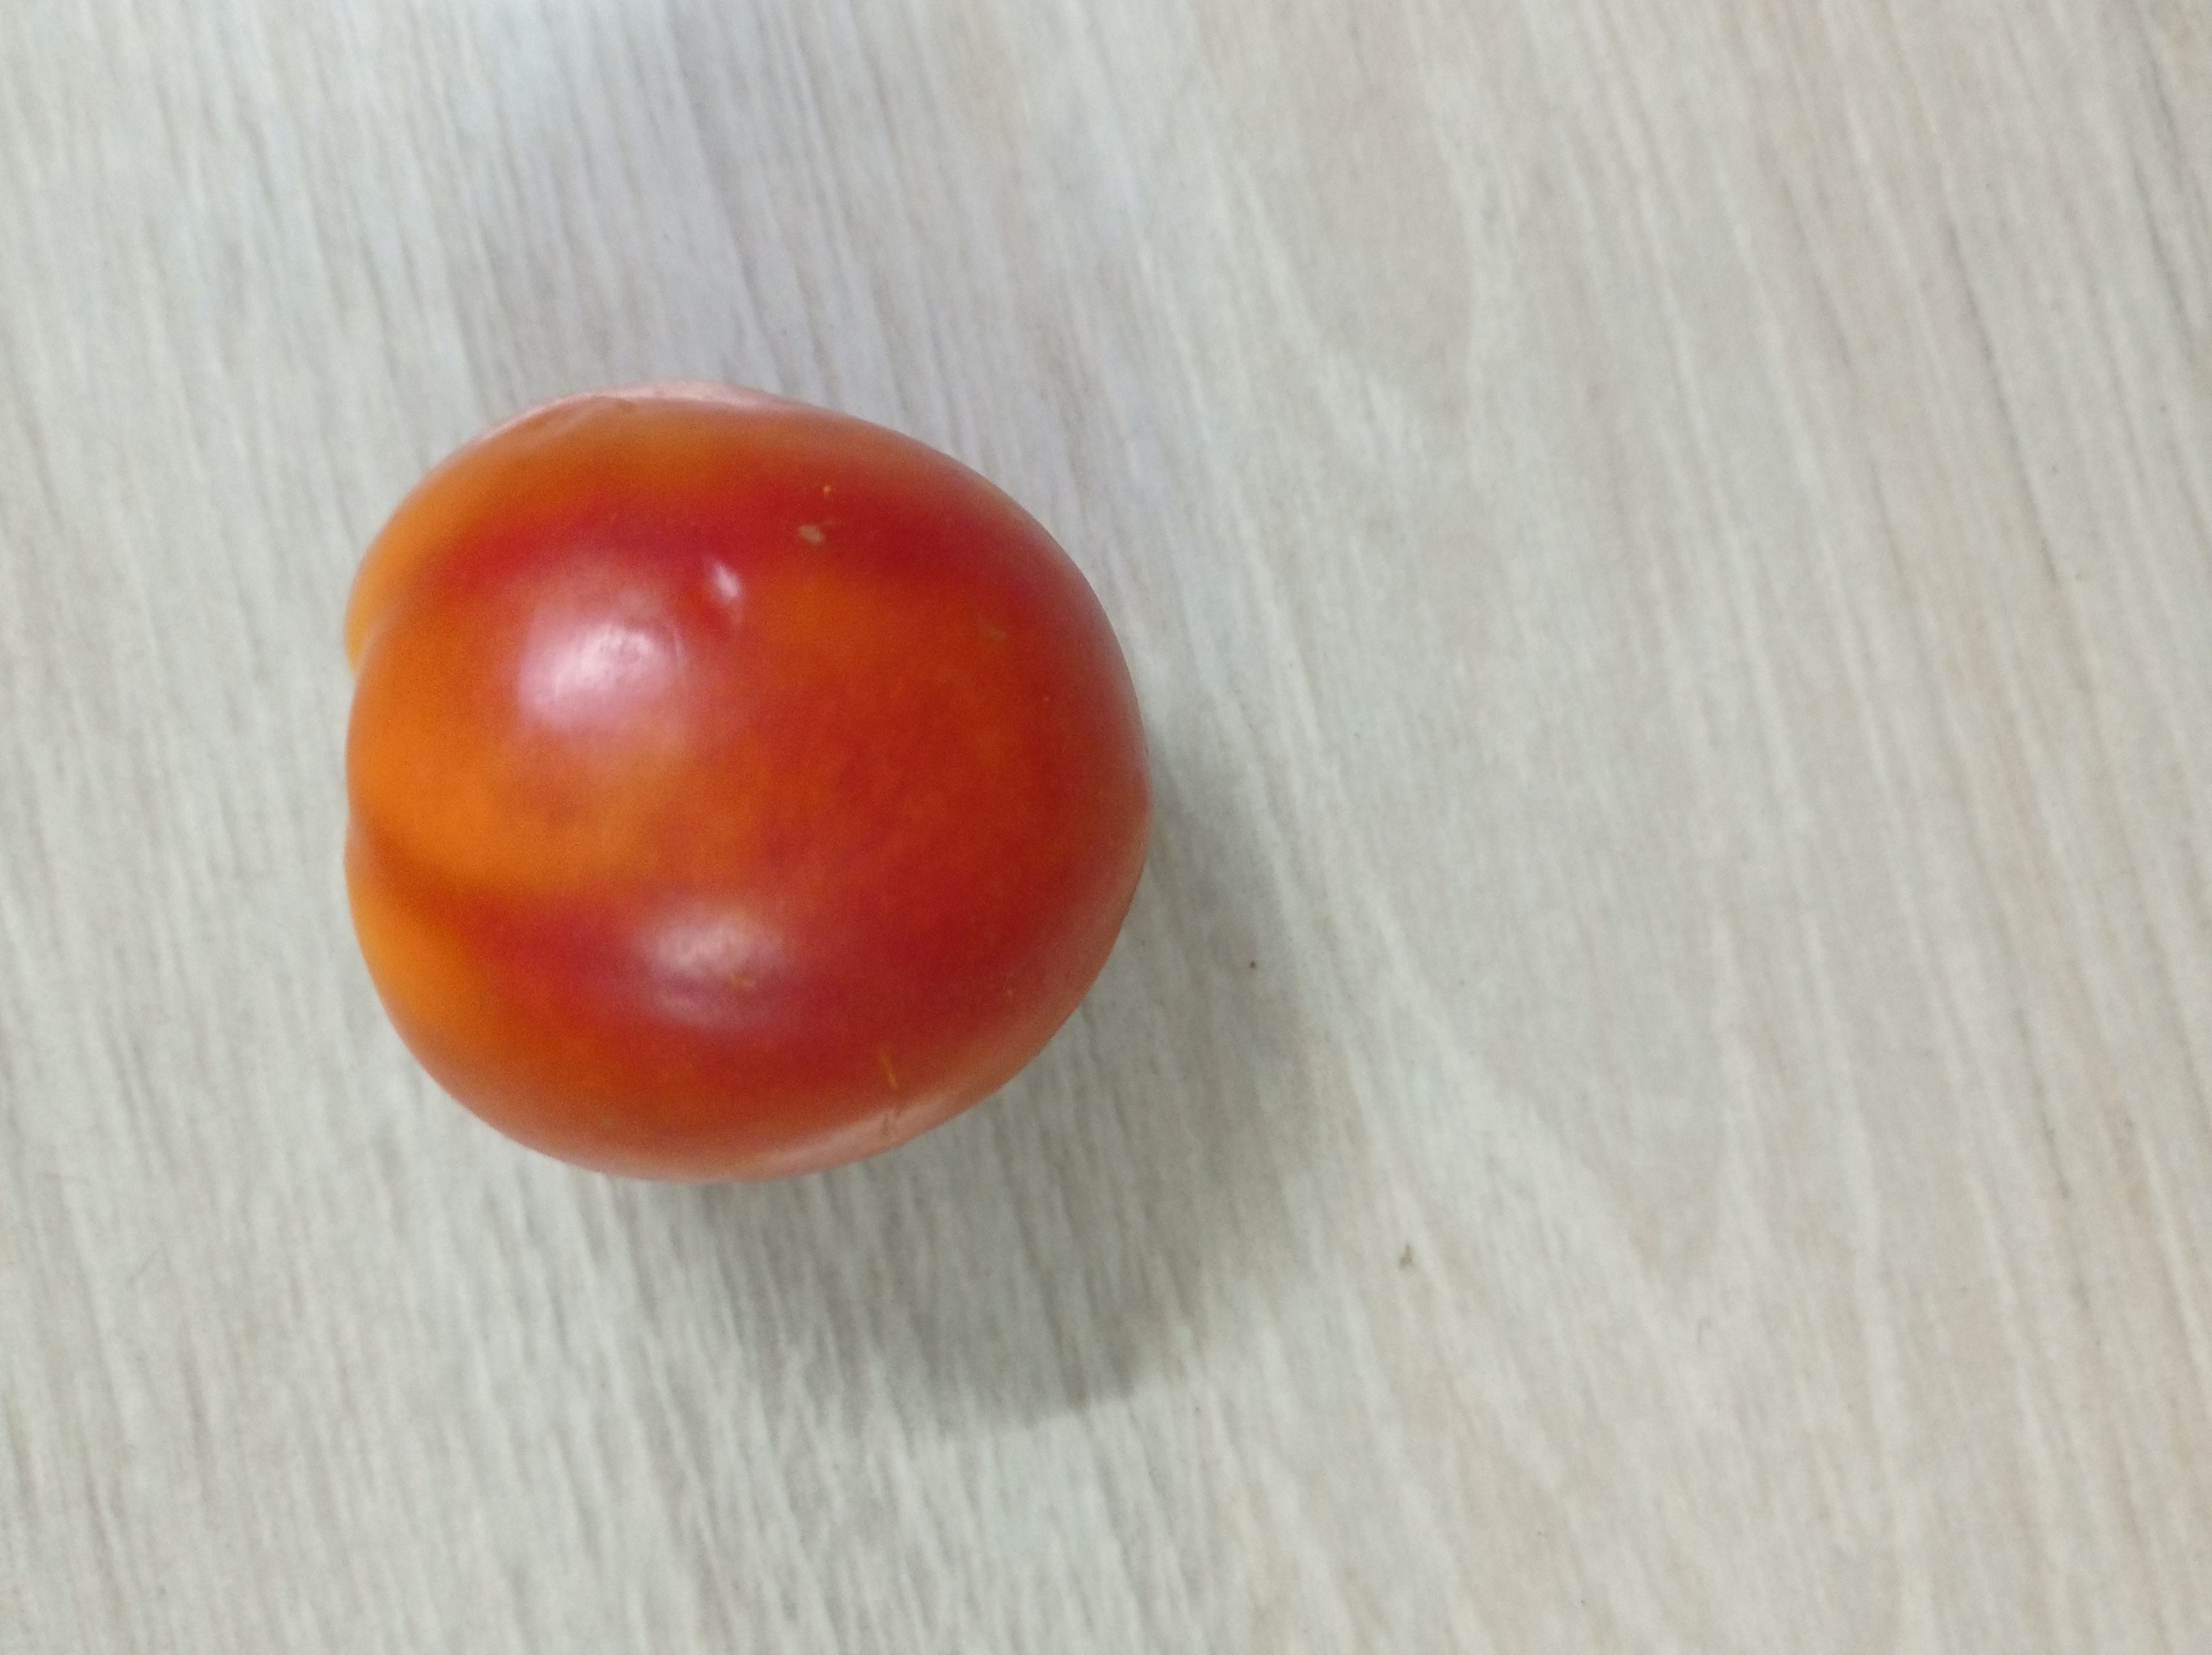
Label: Fresh